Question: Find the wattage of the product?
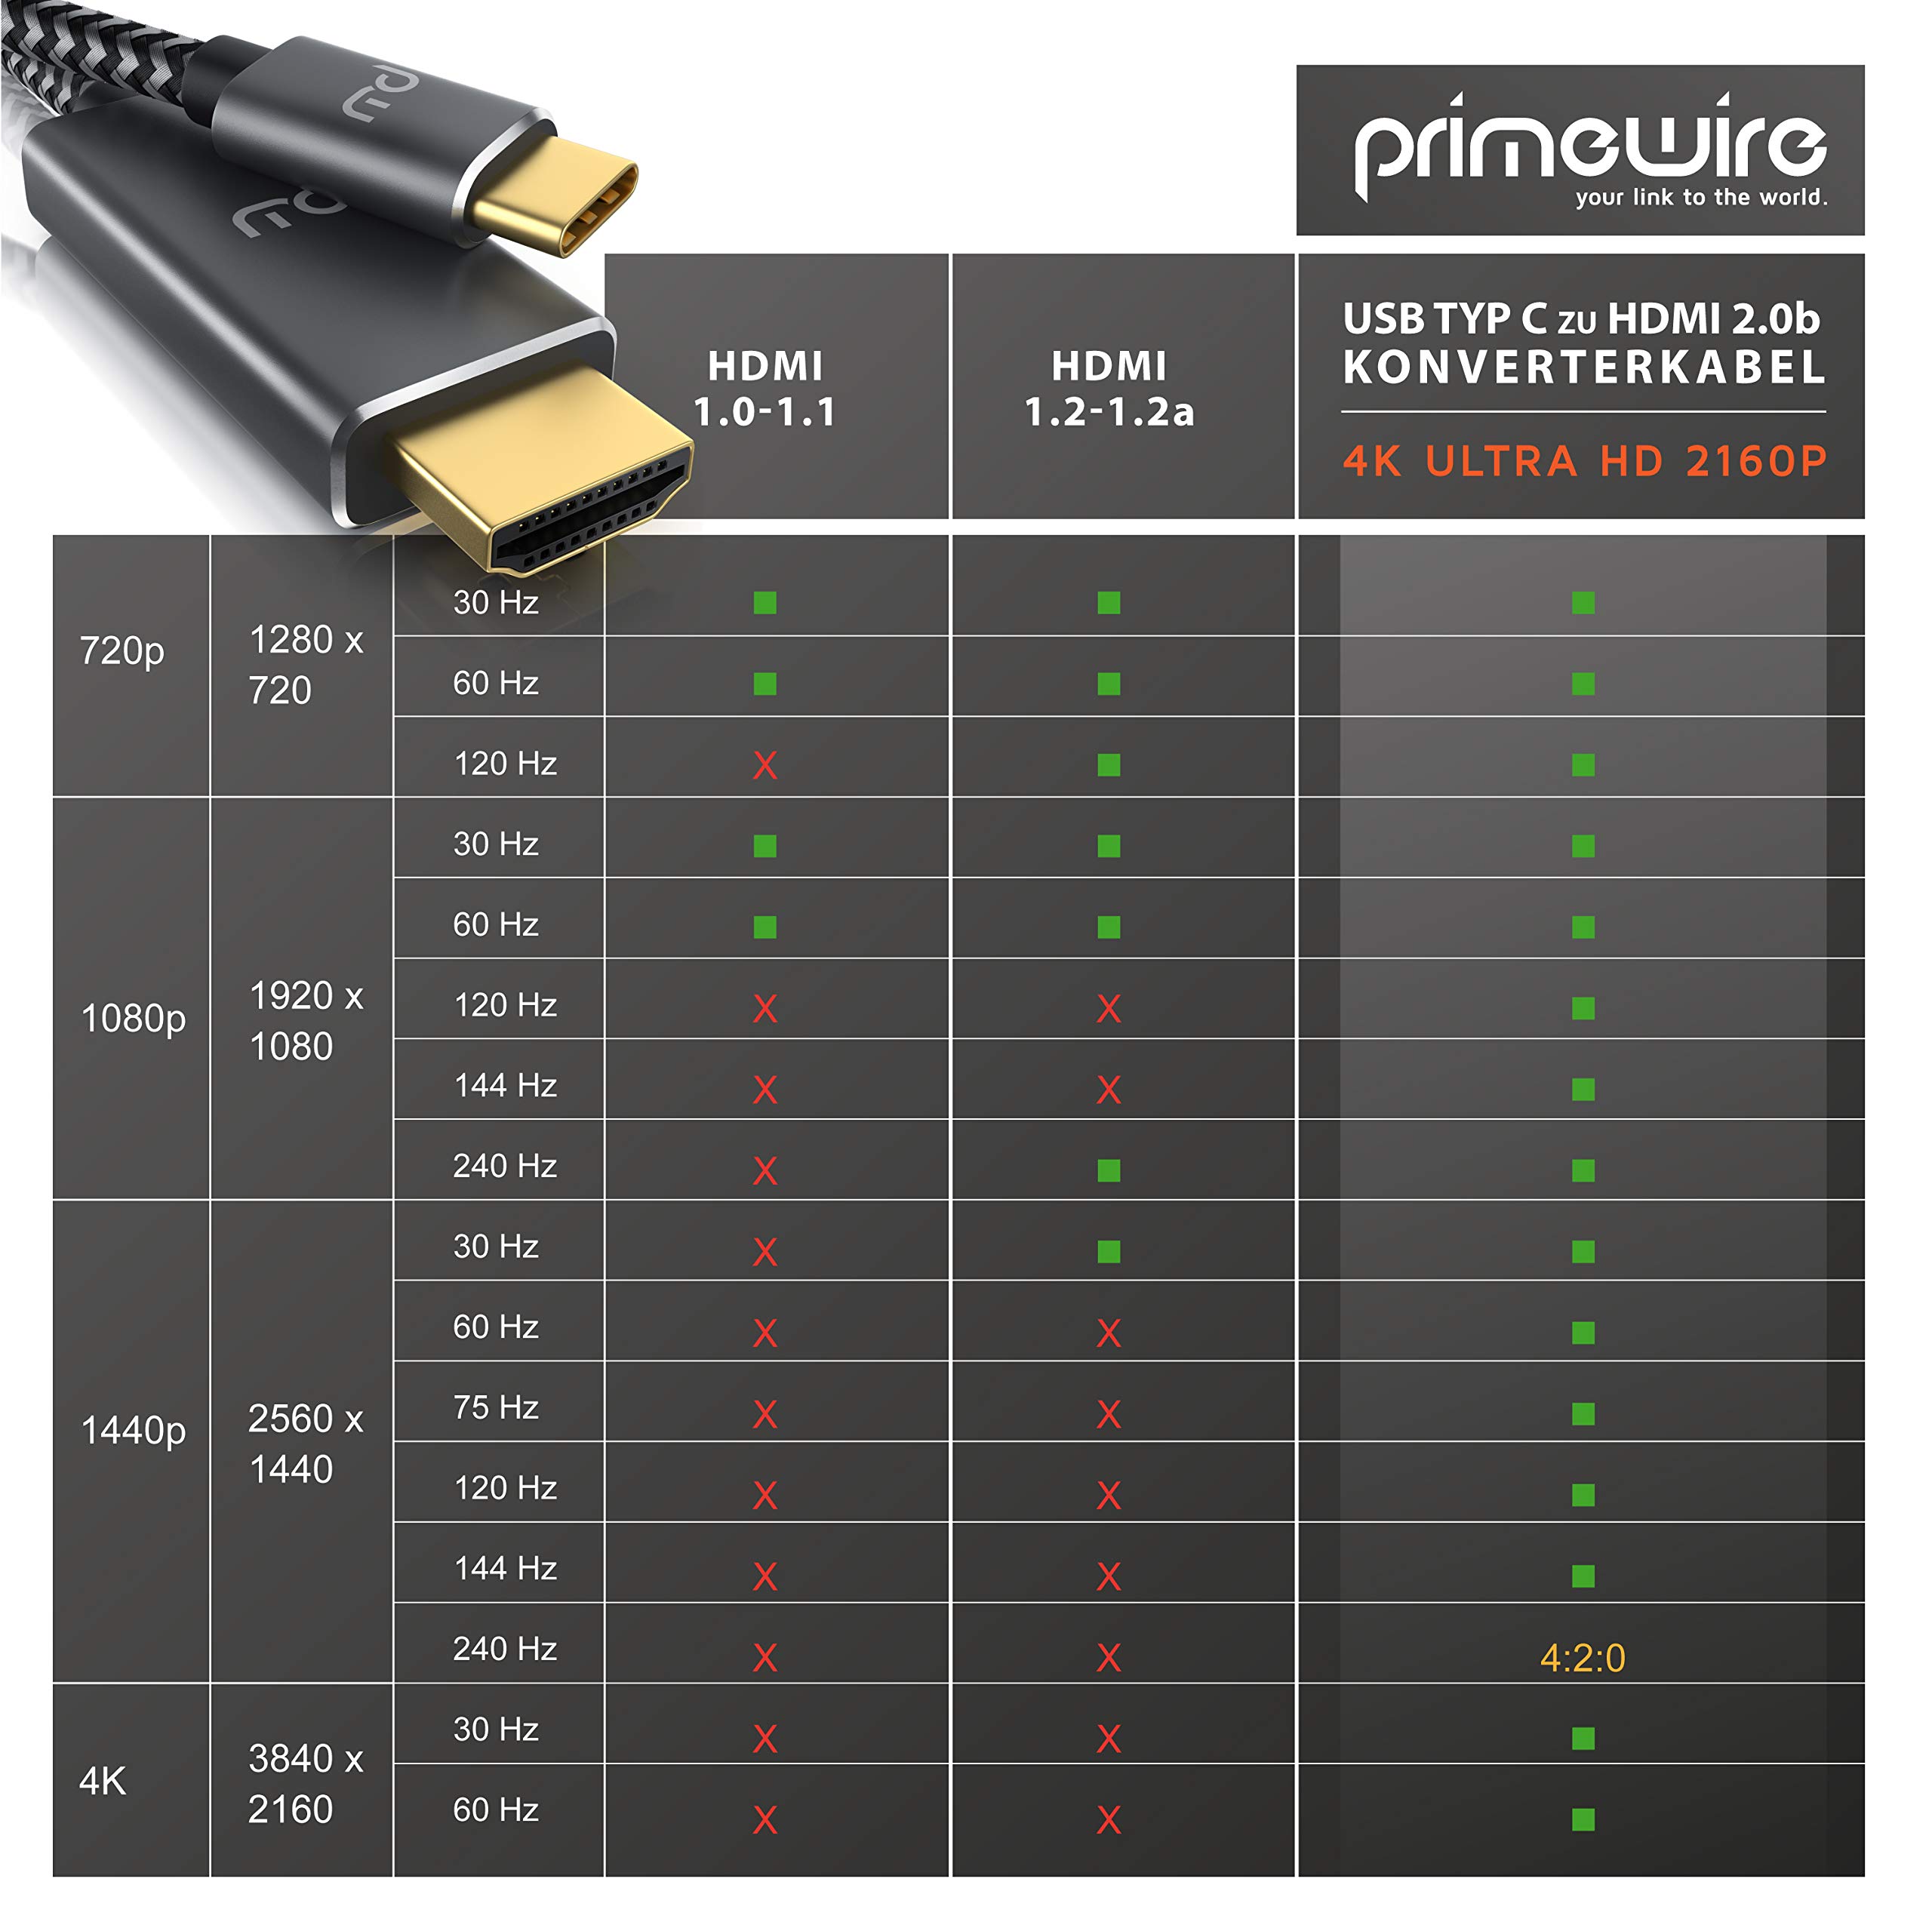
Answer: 2160.0 horsepower